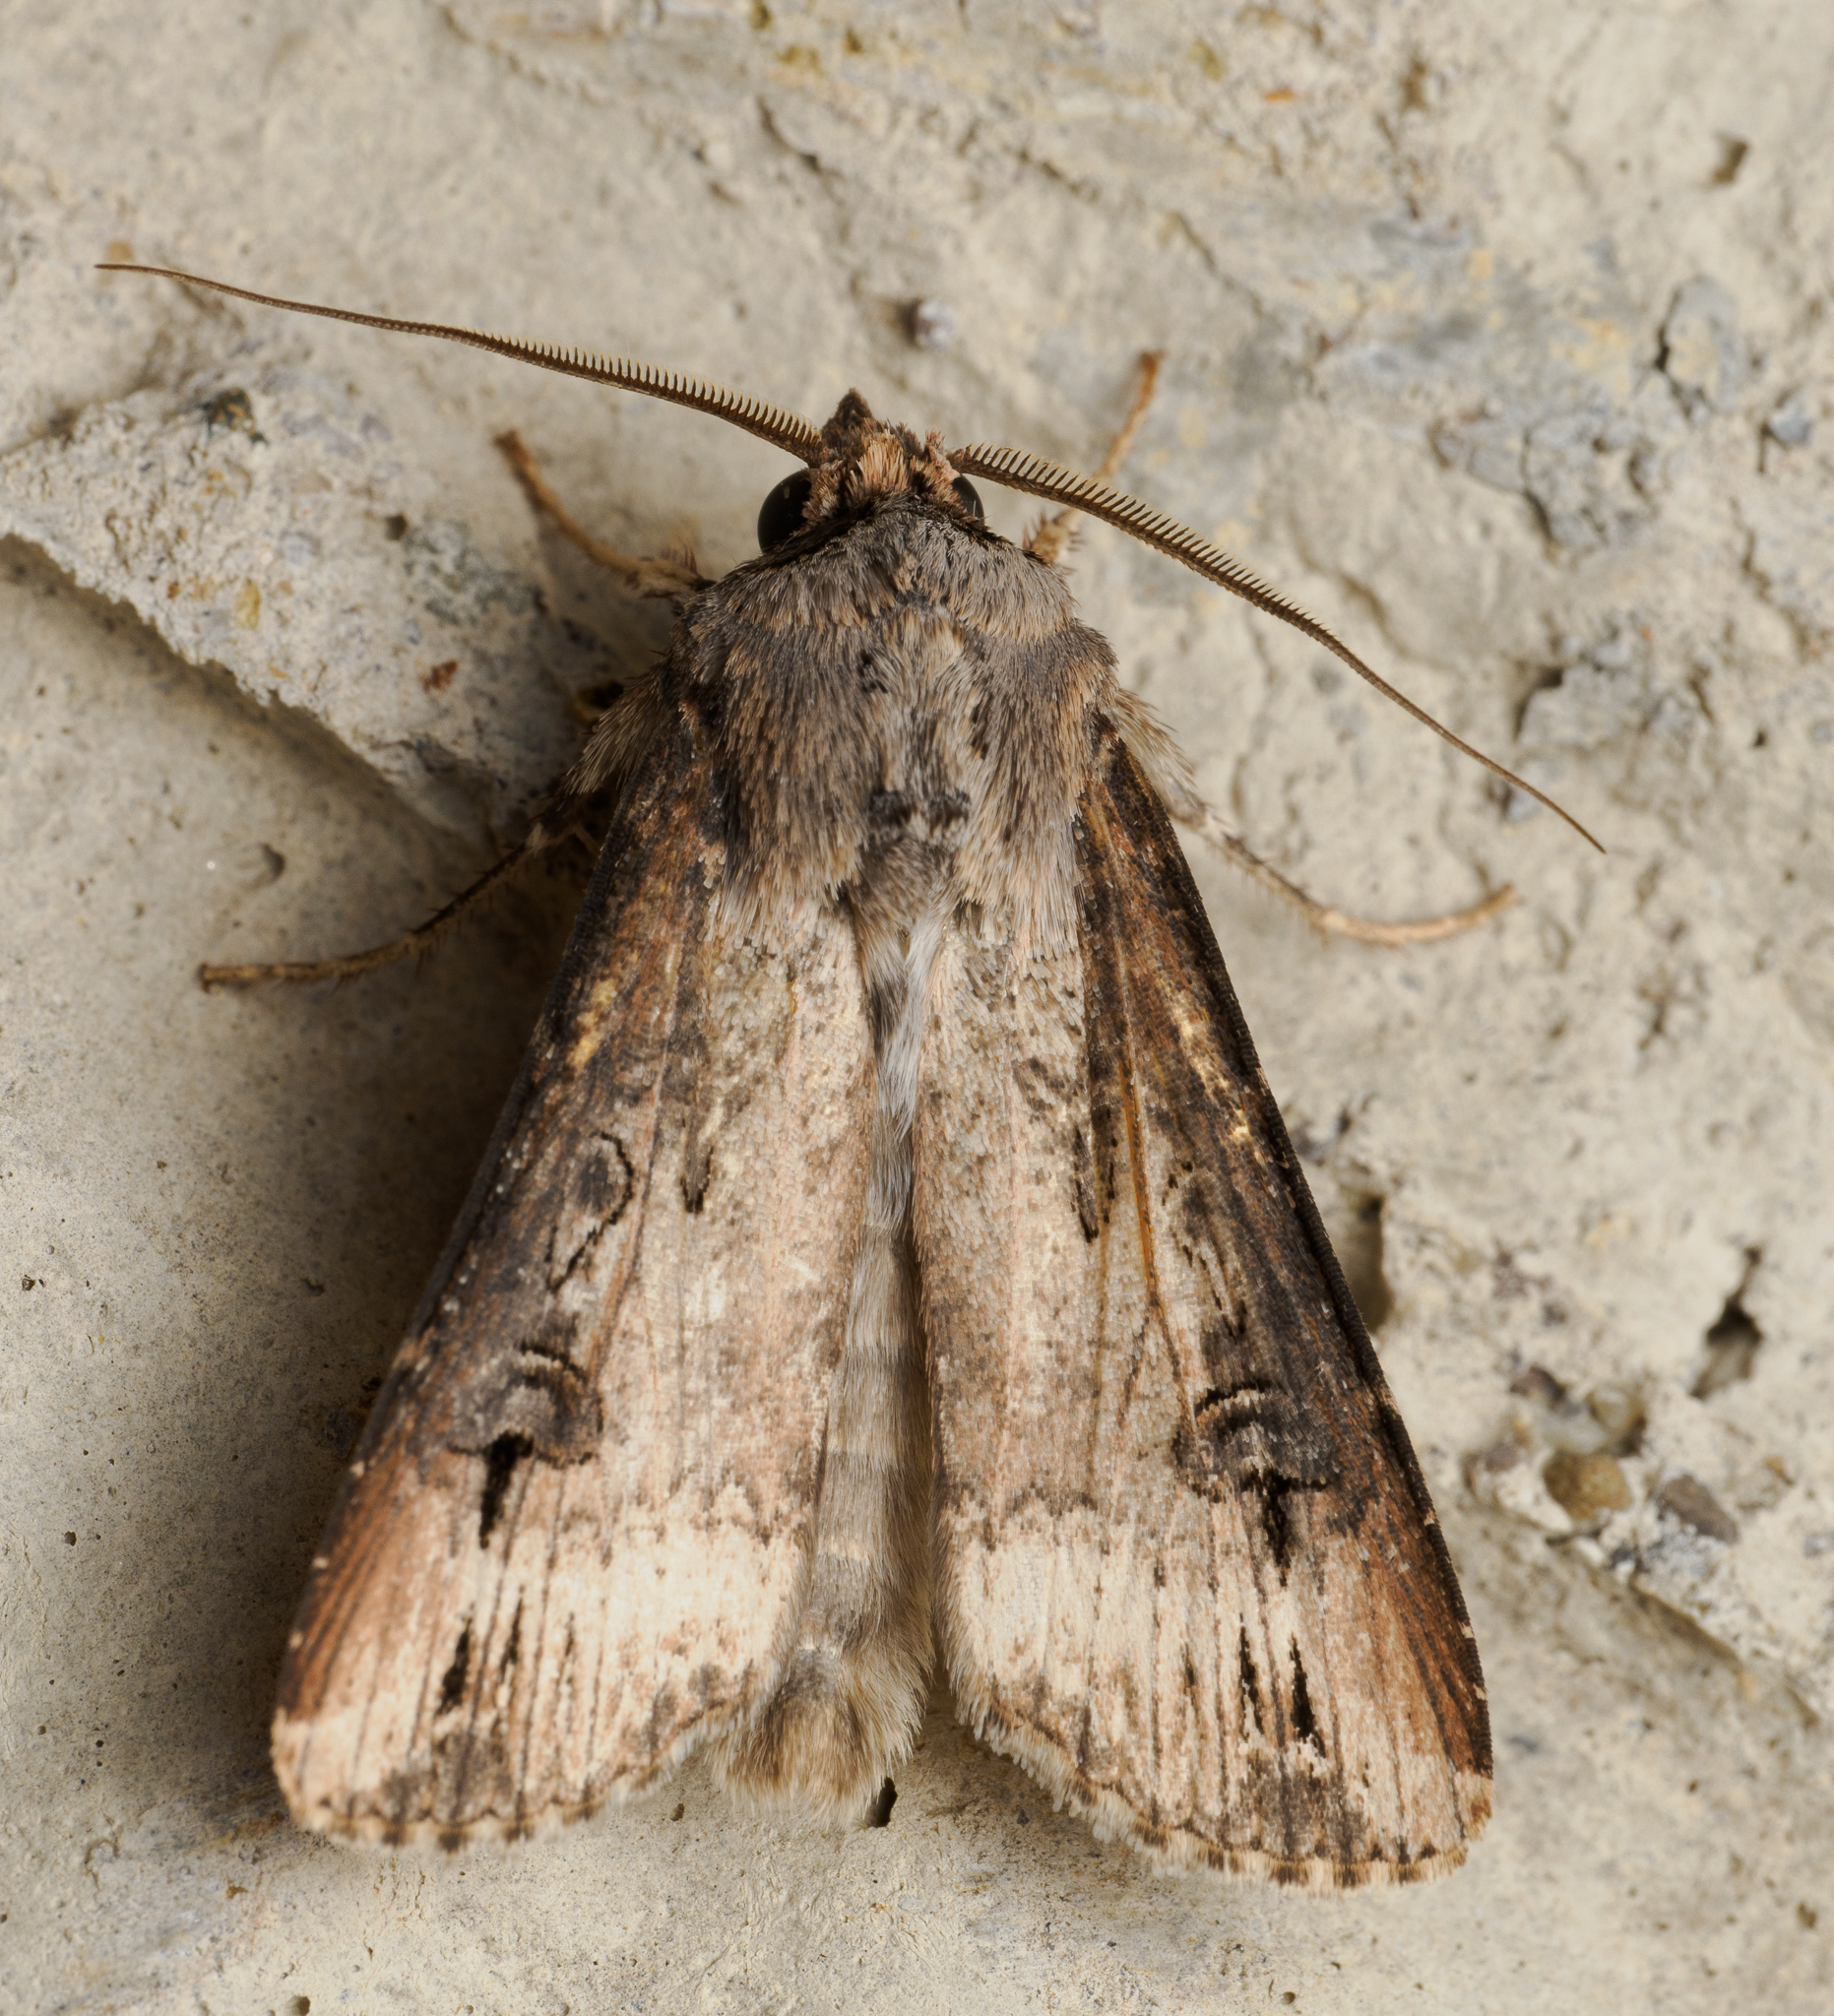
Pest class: cutworms